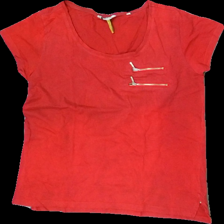
View: front
Type: Tights
Category: Ladies
Brand: Not in the list
Brand text on label: Broadway
Colors: Red
Material: 100% cotton
Cut: C-collar
Size: L
Season: All
Stains: Major
Damage: slightly askew, washed out
Price range: <50
Recommended usage: Export